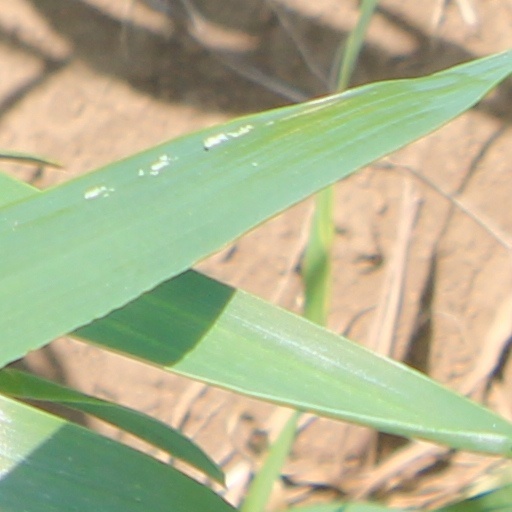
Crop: wheat